Roger Wicker

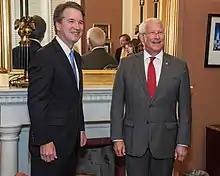
Supreme Court Nominee Judge Brett Kavanaugh and U.S. Senator Roger Wicker

On September 16, 2010, President Barack Obama announced his intent to nominate Wicker as representative of the United States to the Sixty-fifth Session of the General Assembly of the United Nations.